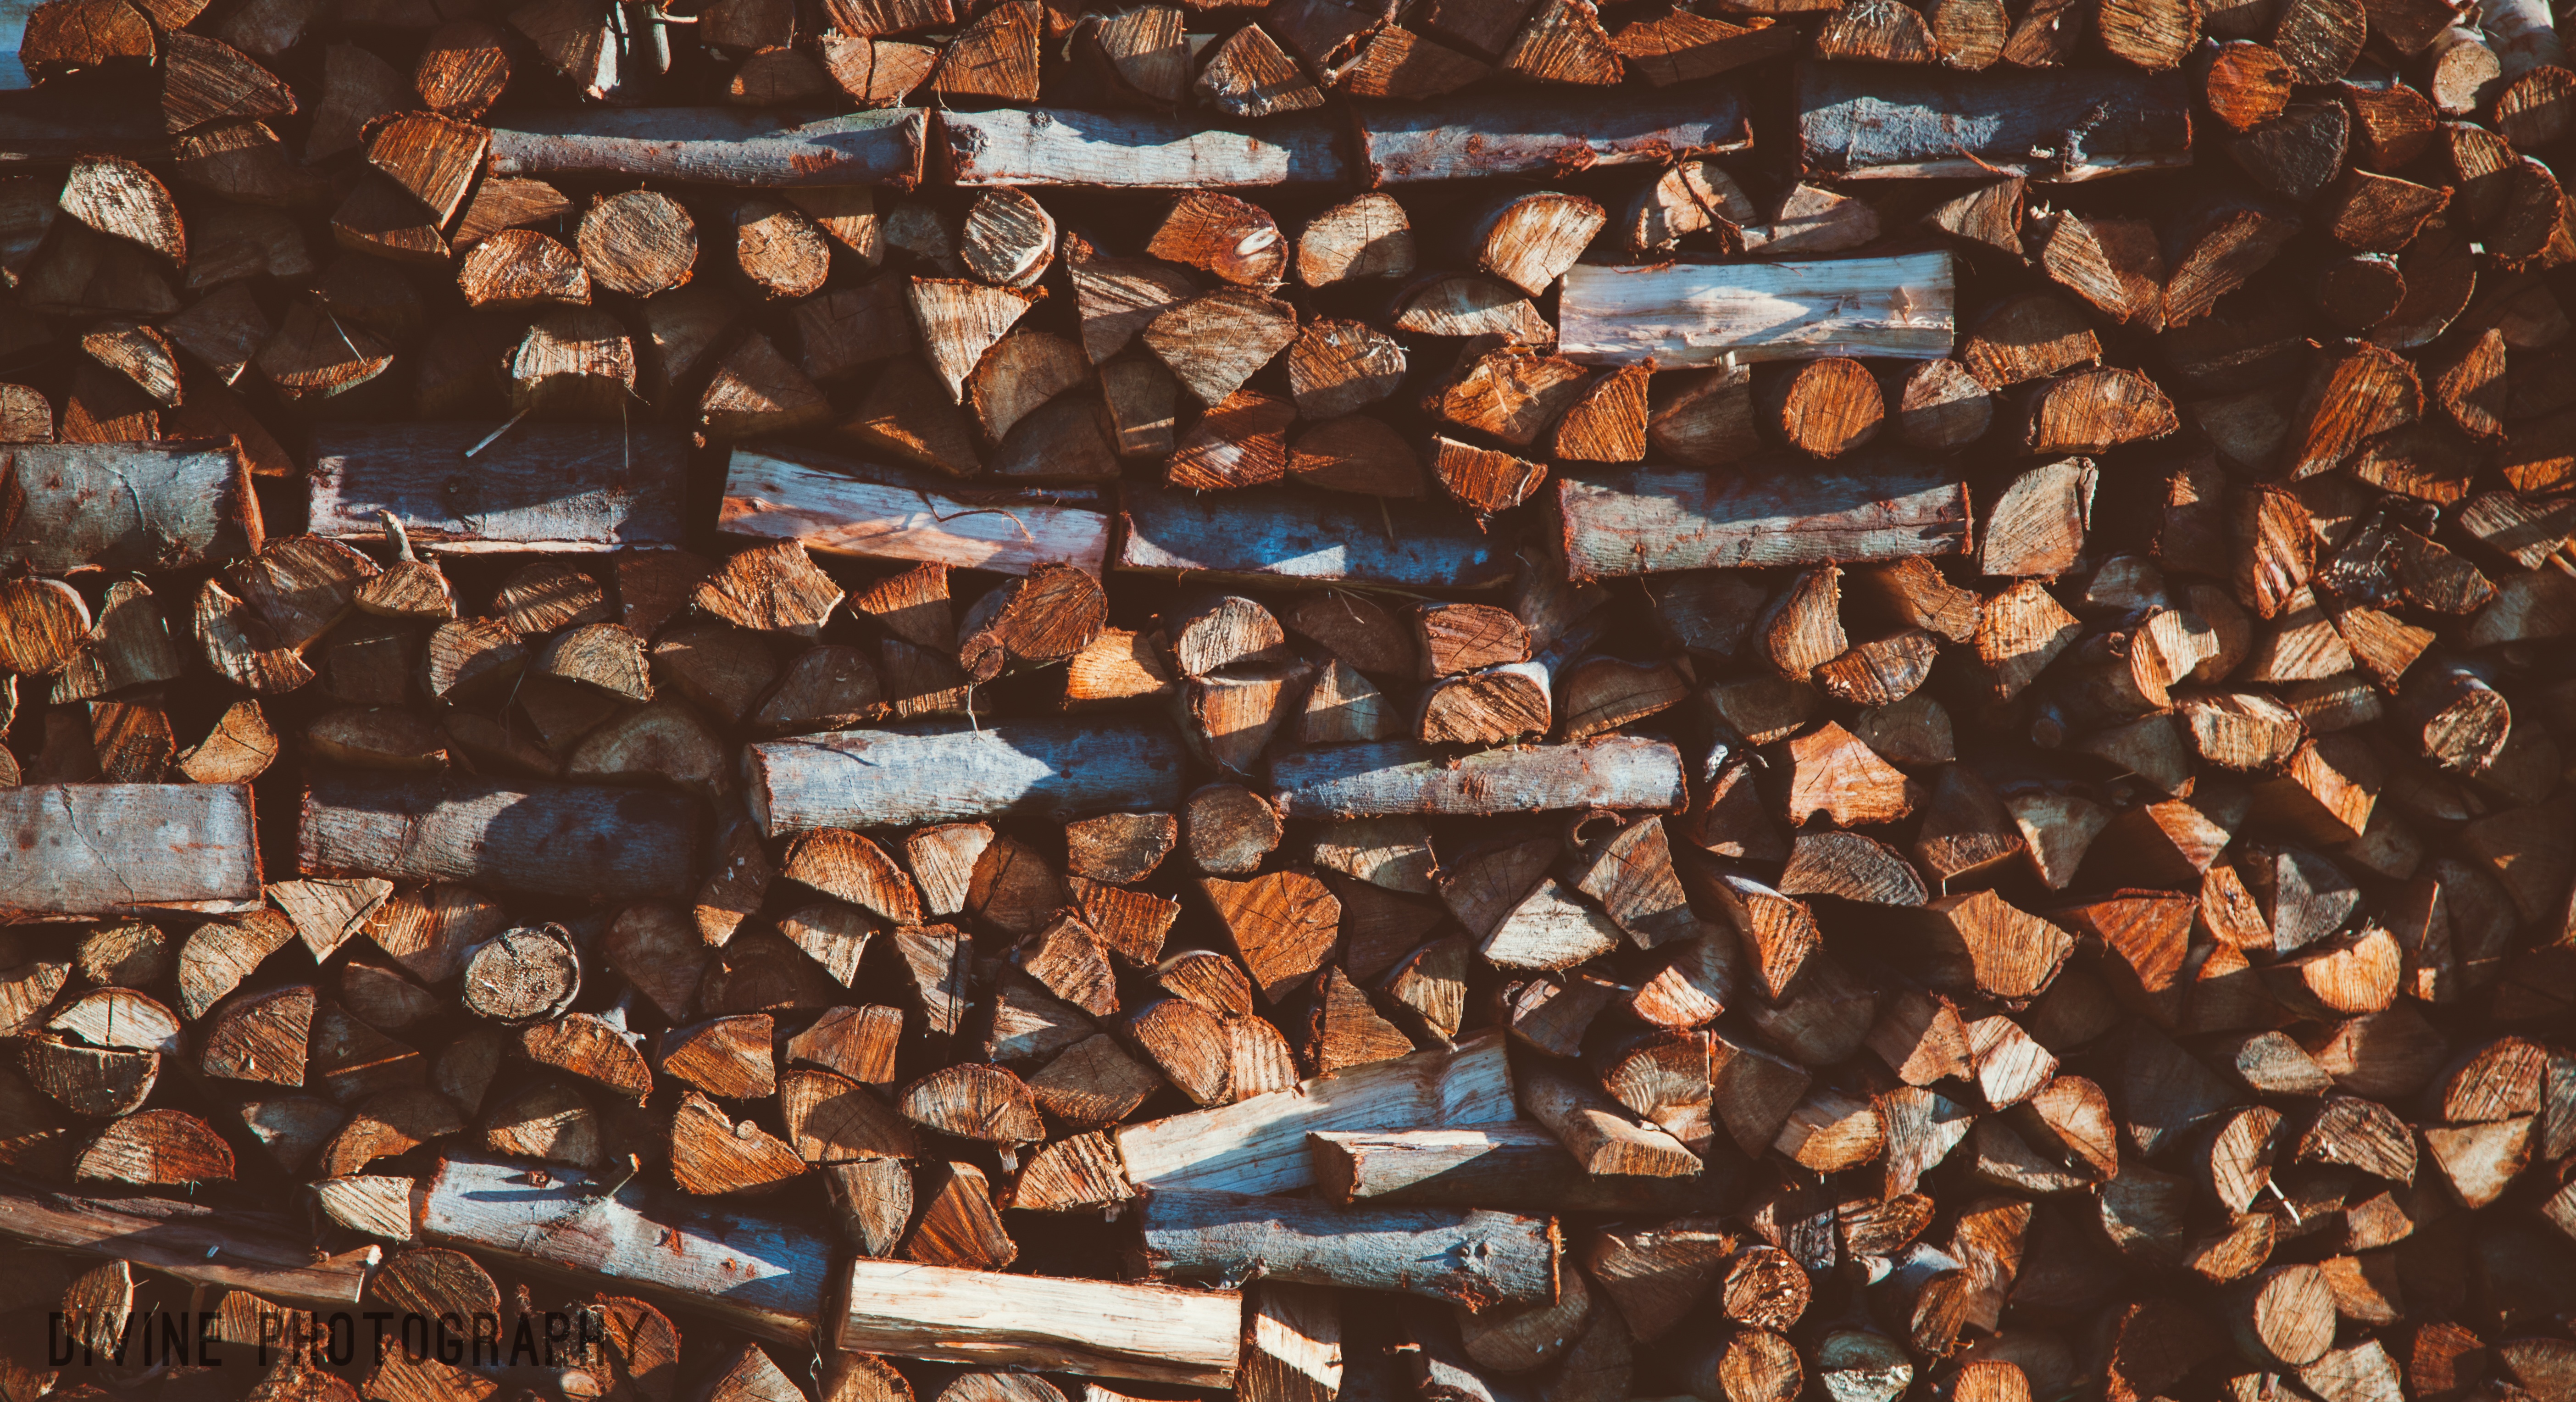
wood, brown, firewood, stacked wood, art, logs, scrap, chopped wood